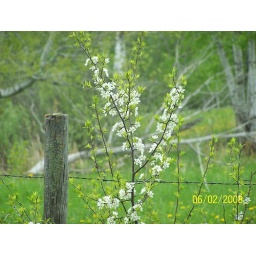
Crabapple tree blooming by fence